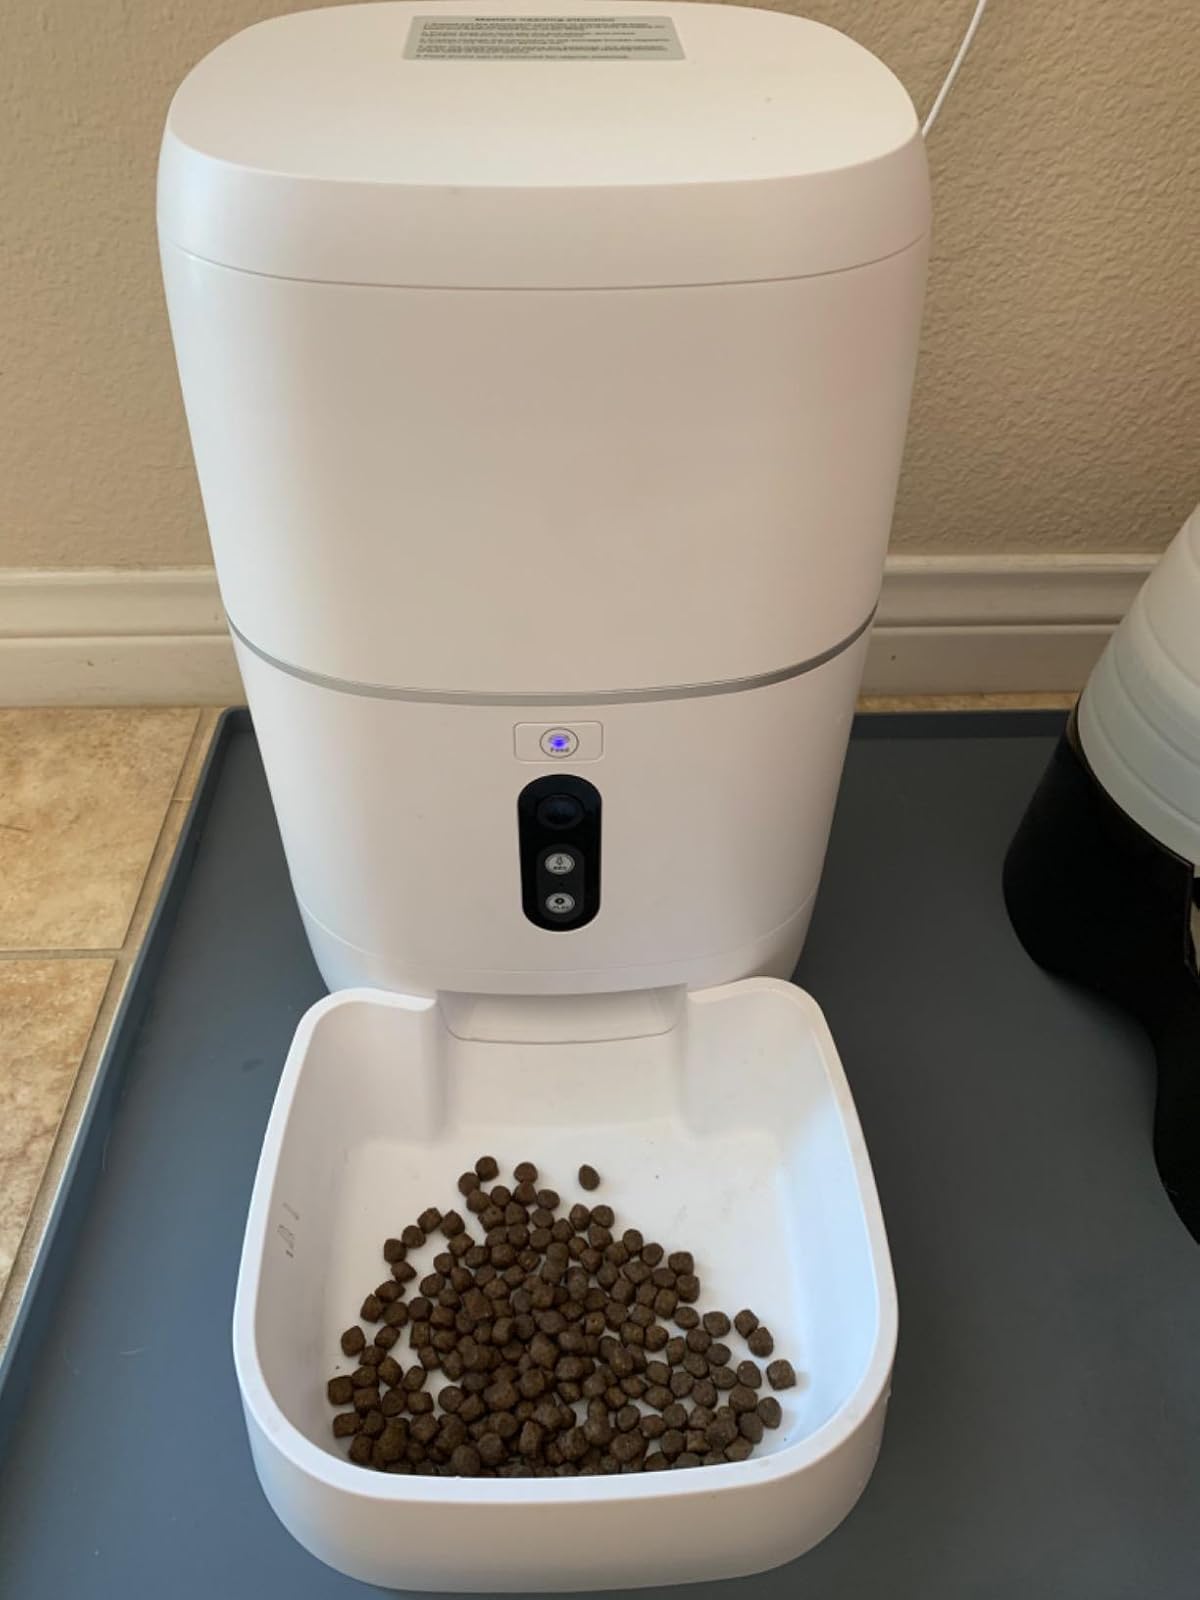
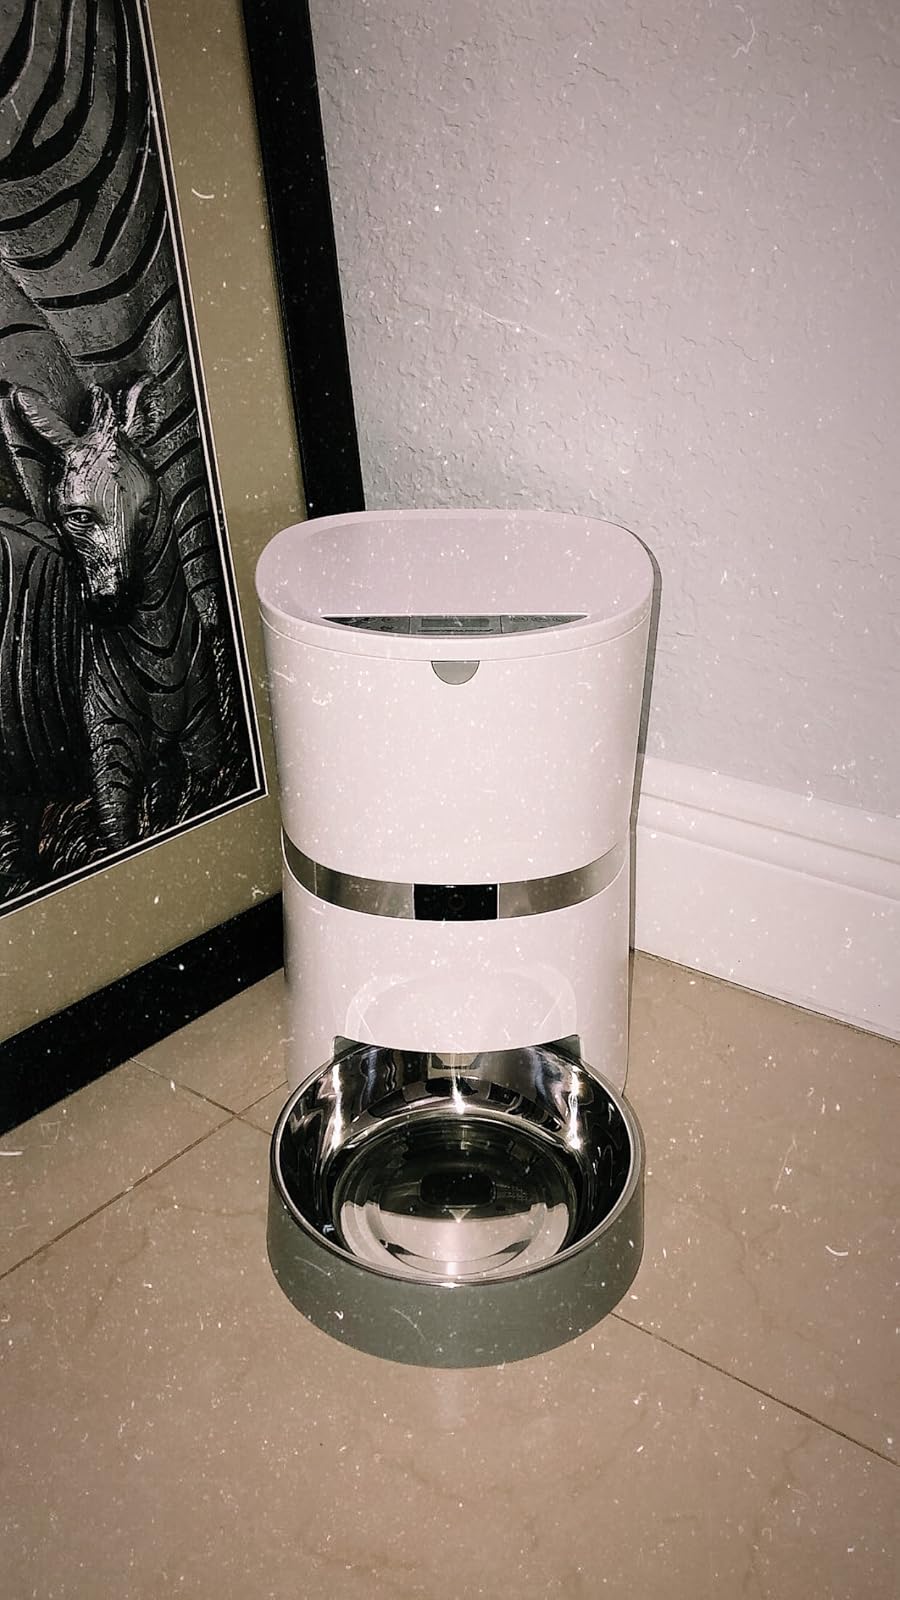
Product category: items_feeder
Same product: no